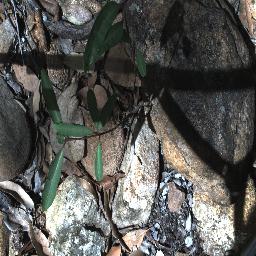
Label: rubber_vine